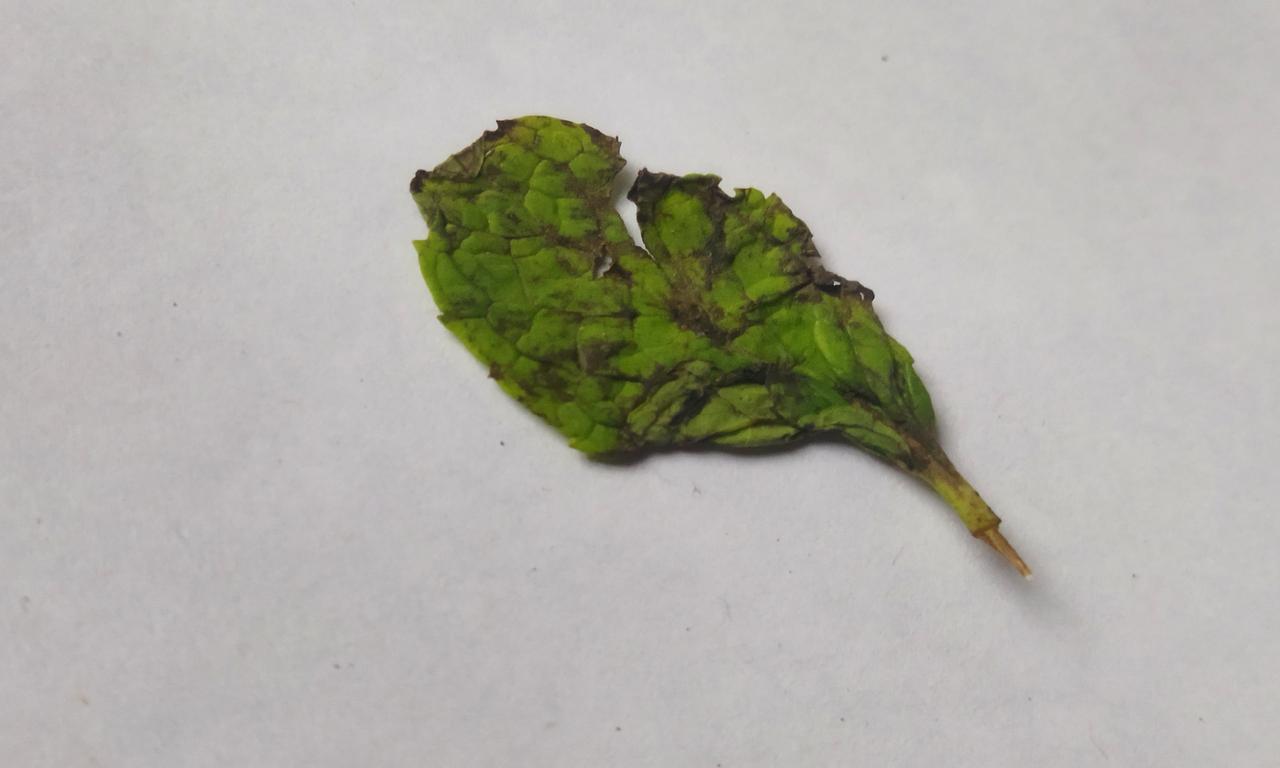
Label: Spoiled